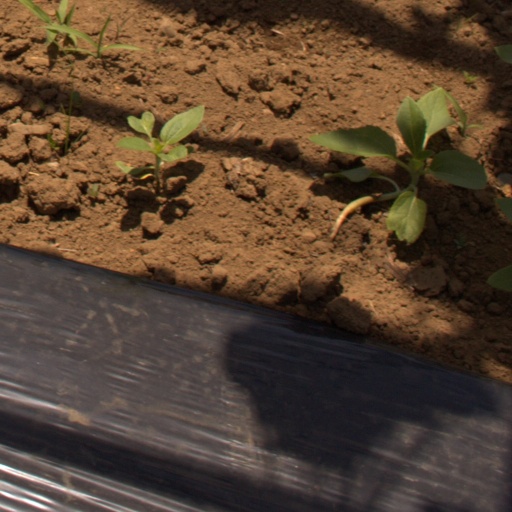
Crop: Jerusalem artichoke